Afro–Puerto Ricans

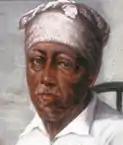
Rafael Cordero

The descendants of the former slaves became instrumental in the development of Puerto Rico's political, economic and cultural structure. They overcame many obstacles and have contributed to the island's entertainment, sports, literature and scientific institutions. Their contributions and heritage can still be felt today in Puerto Rico's art, music, cuisine, and religious beliefs in everyday life. In Puerto Rico, March 22 is known as "Abolition Day" and it is a holiday celebrated by those who live in the island. The Spanish's limited focus on assimilating the black population, and maroon communities established from slave plantations, contributed to the majority African influence in black Puerto Rican culture. High amounts of interracial marriage and reproducing, since the 1500s, is the reason why the majority of Puerto Ricans are mixed-race European, African, Taino, but only a small number are of predominant or full African ancestry.